List of Saturday Night Live incidents

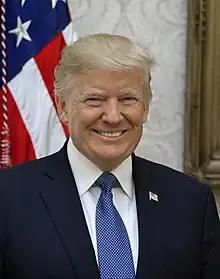
Donald Trump's 2015 appearance invited protests.

Donald Trump's second hosting appearance, in the midst of his 2016 presidential campaign, courted controversy and protests. Latino advocacy groups pressed NBC to cancel Trump's appearance, due to his remarks on Mexican immigration, while protestors picketed Trump Tower and 30 Rockefeller Plaza in the days preceding and of the show, holding "DUMP TRUMP" signs. That group created a petition to cancel Trump's hosting with over 500,000 signatures, delivering it to Michaels and NBCUniversal Chief Executive Steve Burke. The Congressional Hispanic Caucus issued a "statement of opposition" to Trump's appearance. The group DeportRacism.com offered $5,000 in cash to any audience member that would heckle Trump and call him a racist during his monologue.